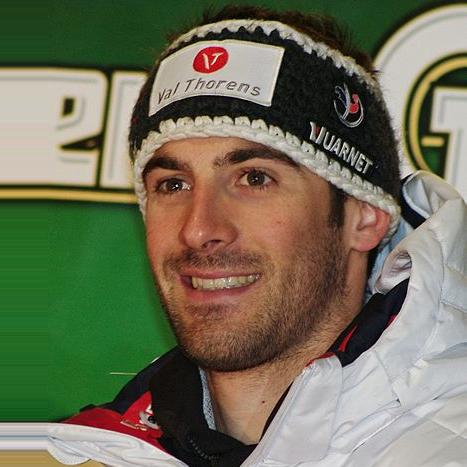
Age: 26